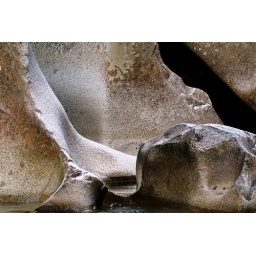
rock forms in canyon on the Skykomish River